Colony (Grant novel)

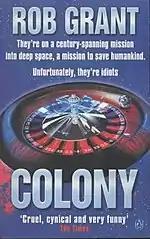
First paperback edition cover

Received initial very well by the SciFi buying public the novel continued to sell strongly into following years. By March 2002 it had sold more than 22,500 copies.